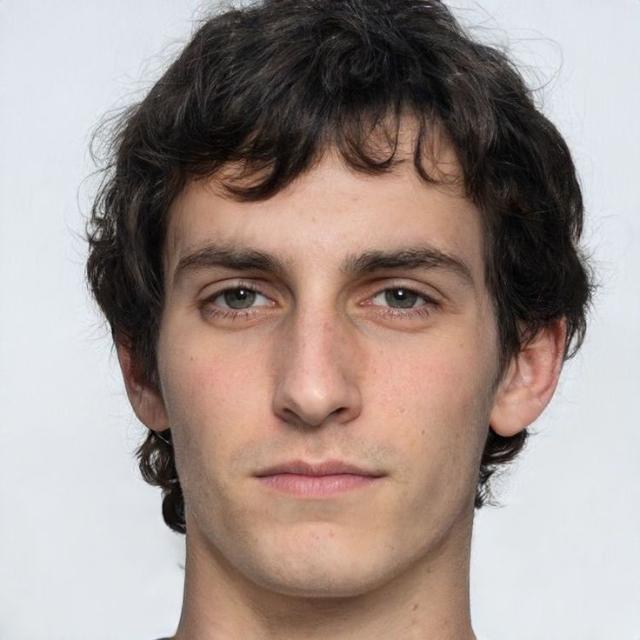
Portrait style: Real Portrait